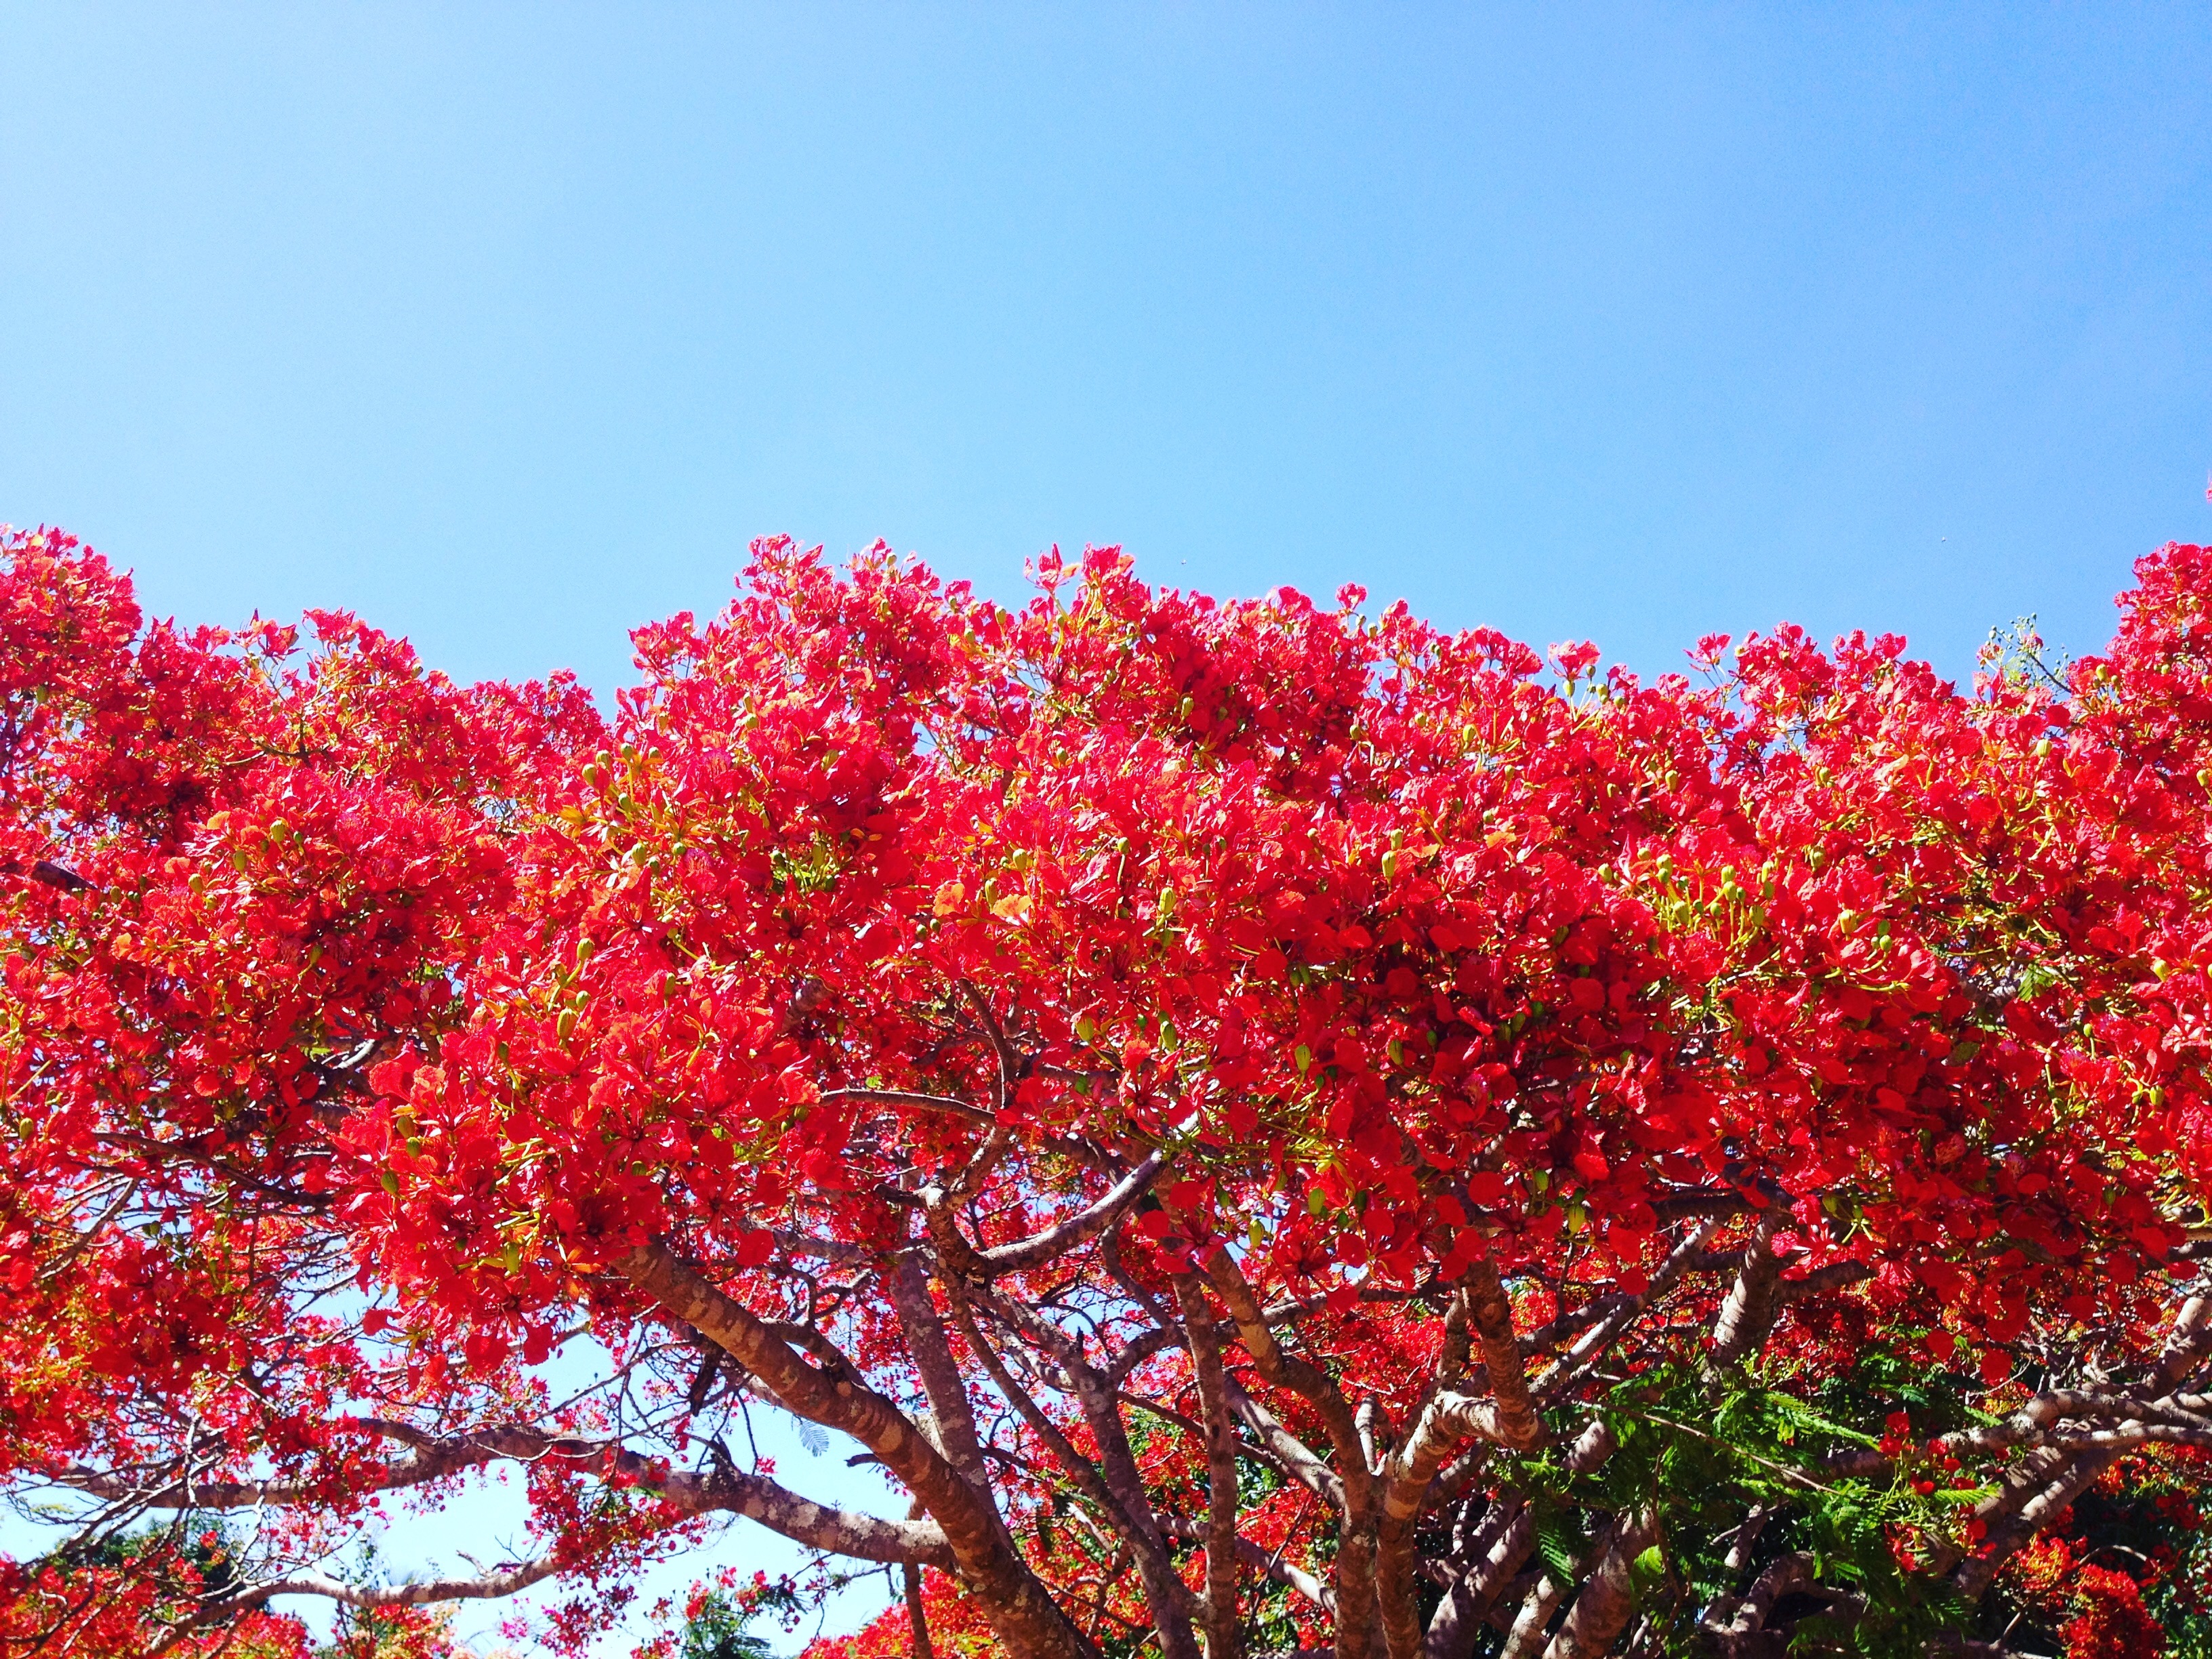
tree, nature, branch, blossom, plant, sky, leaf, flower, red, autumn, season, maple tree, shrub, flowering plant, woody plant, land plant